Nina Nesbitt

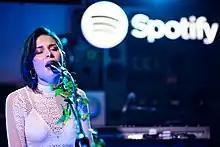
Nesbitt performing live at the Spotify sessions "Louder Together" in 2018

In May 2016, Nesbitt disclosed that she had left her record label and was now an independent artist. In November 2016, Nesbitt signed a recording contract with indie label Cooking Vinyl. On 2 July 2017, she served as a supporting act for Justin Bieber during British Summer Time in Hyde Park, London. She released a new single, "The Moments I'm Missing", on 14 July 2017. On 8 September 2017 she released her next single, "The Best You Had""", which was made Greg James' 'Tune of the Week' on Radio 1 and added to the Radio 1 playlist. Taylor Swift later added "The Best You Had" to her 'Favourite Songs' playlist on Apple Music and Spotify, while actress Chloë Grace Moretz tweeted about the song to her followers. Nesbitt then released "Somebody Special" as the third single from her second album. In October 2017, she played two intimate shows in New York City and Los Angeles. In December 2017, Nesbitt won the 'Evolution Award' at the SSE Scottish Music Awards.